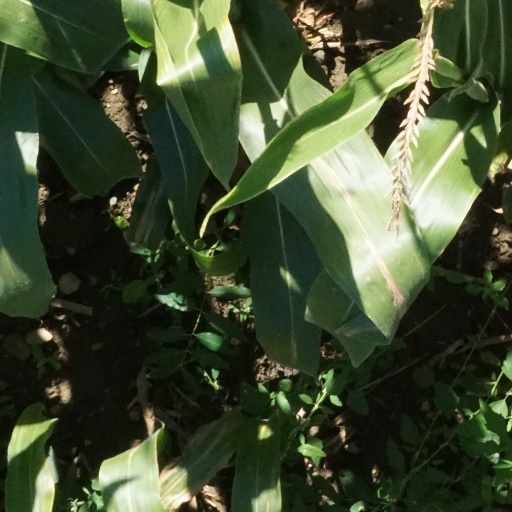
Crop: maize; corn